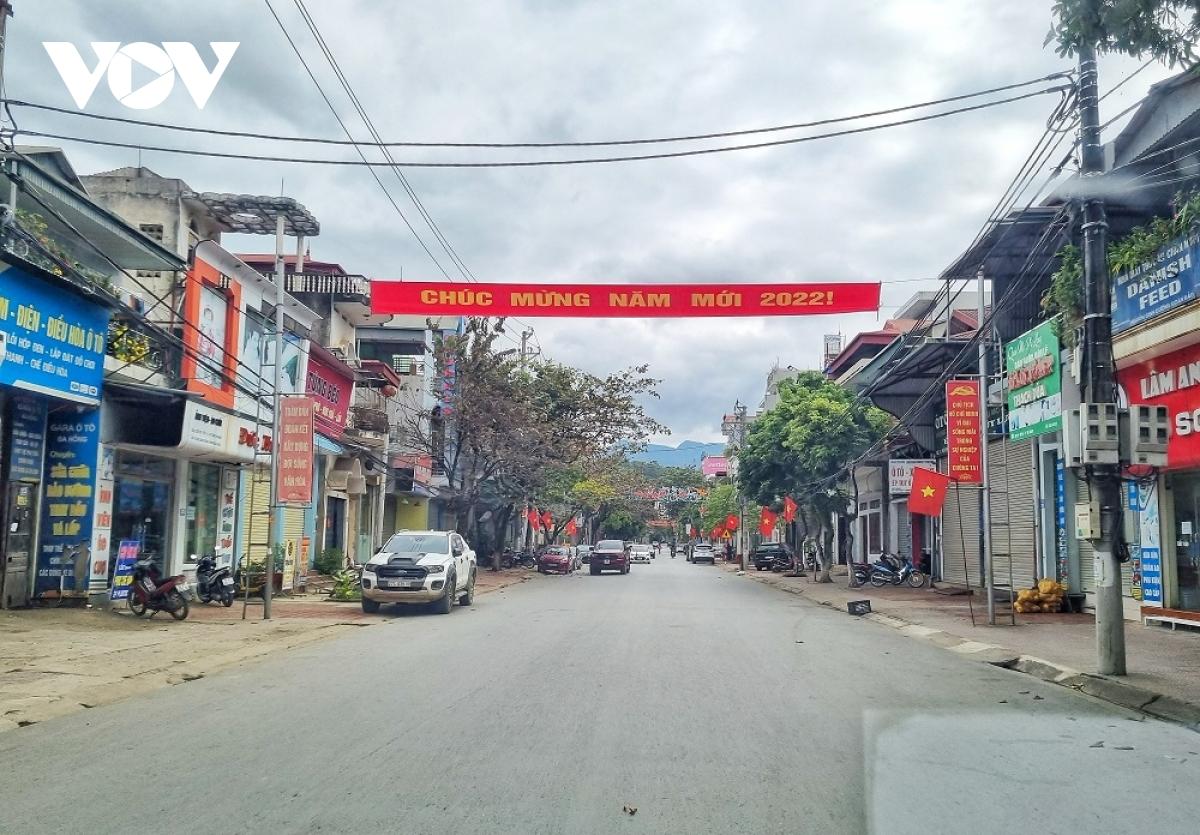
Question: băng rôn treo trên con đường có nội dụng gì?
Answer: chúc mừng năm mới 2022